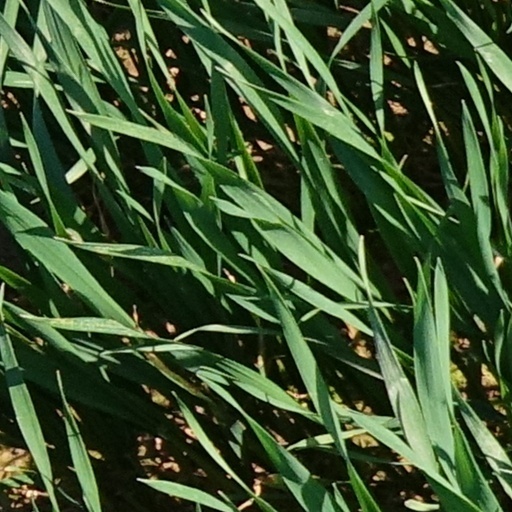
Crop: wheat